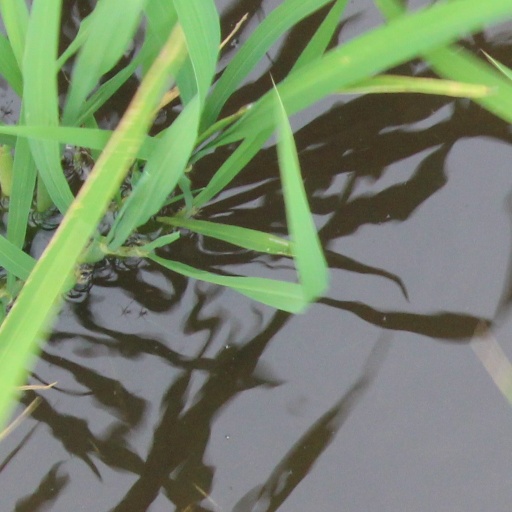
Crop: rice